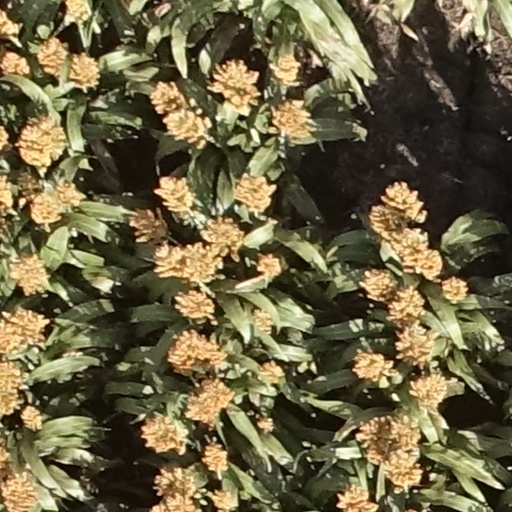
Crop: sorghum